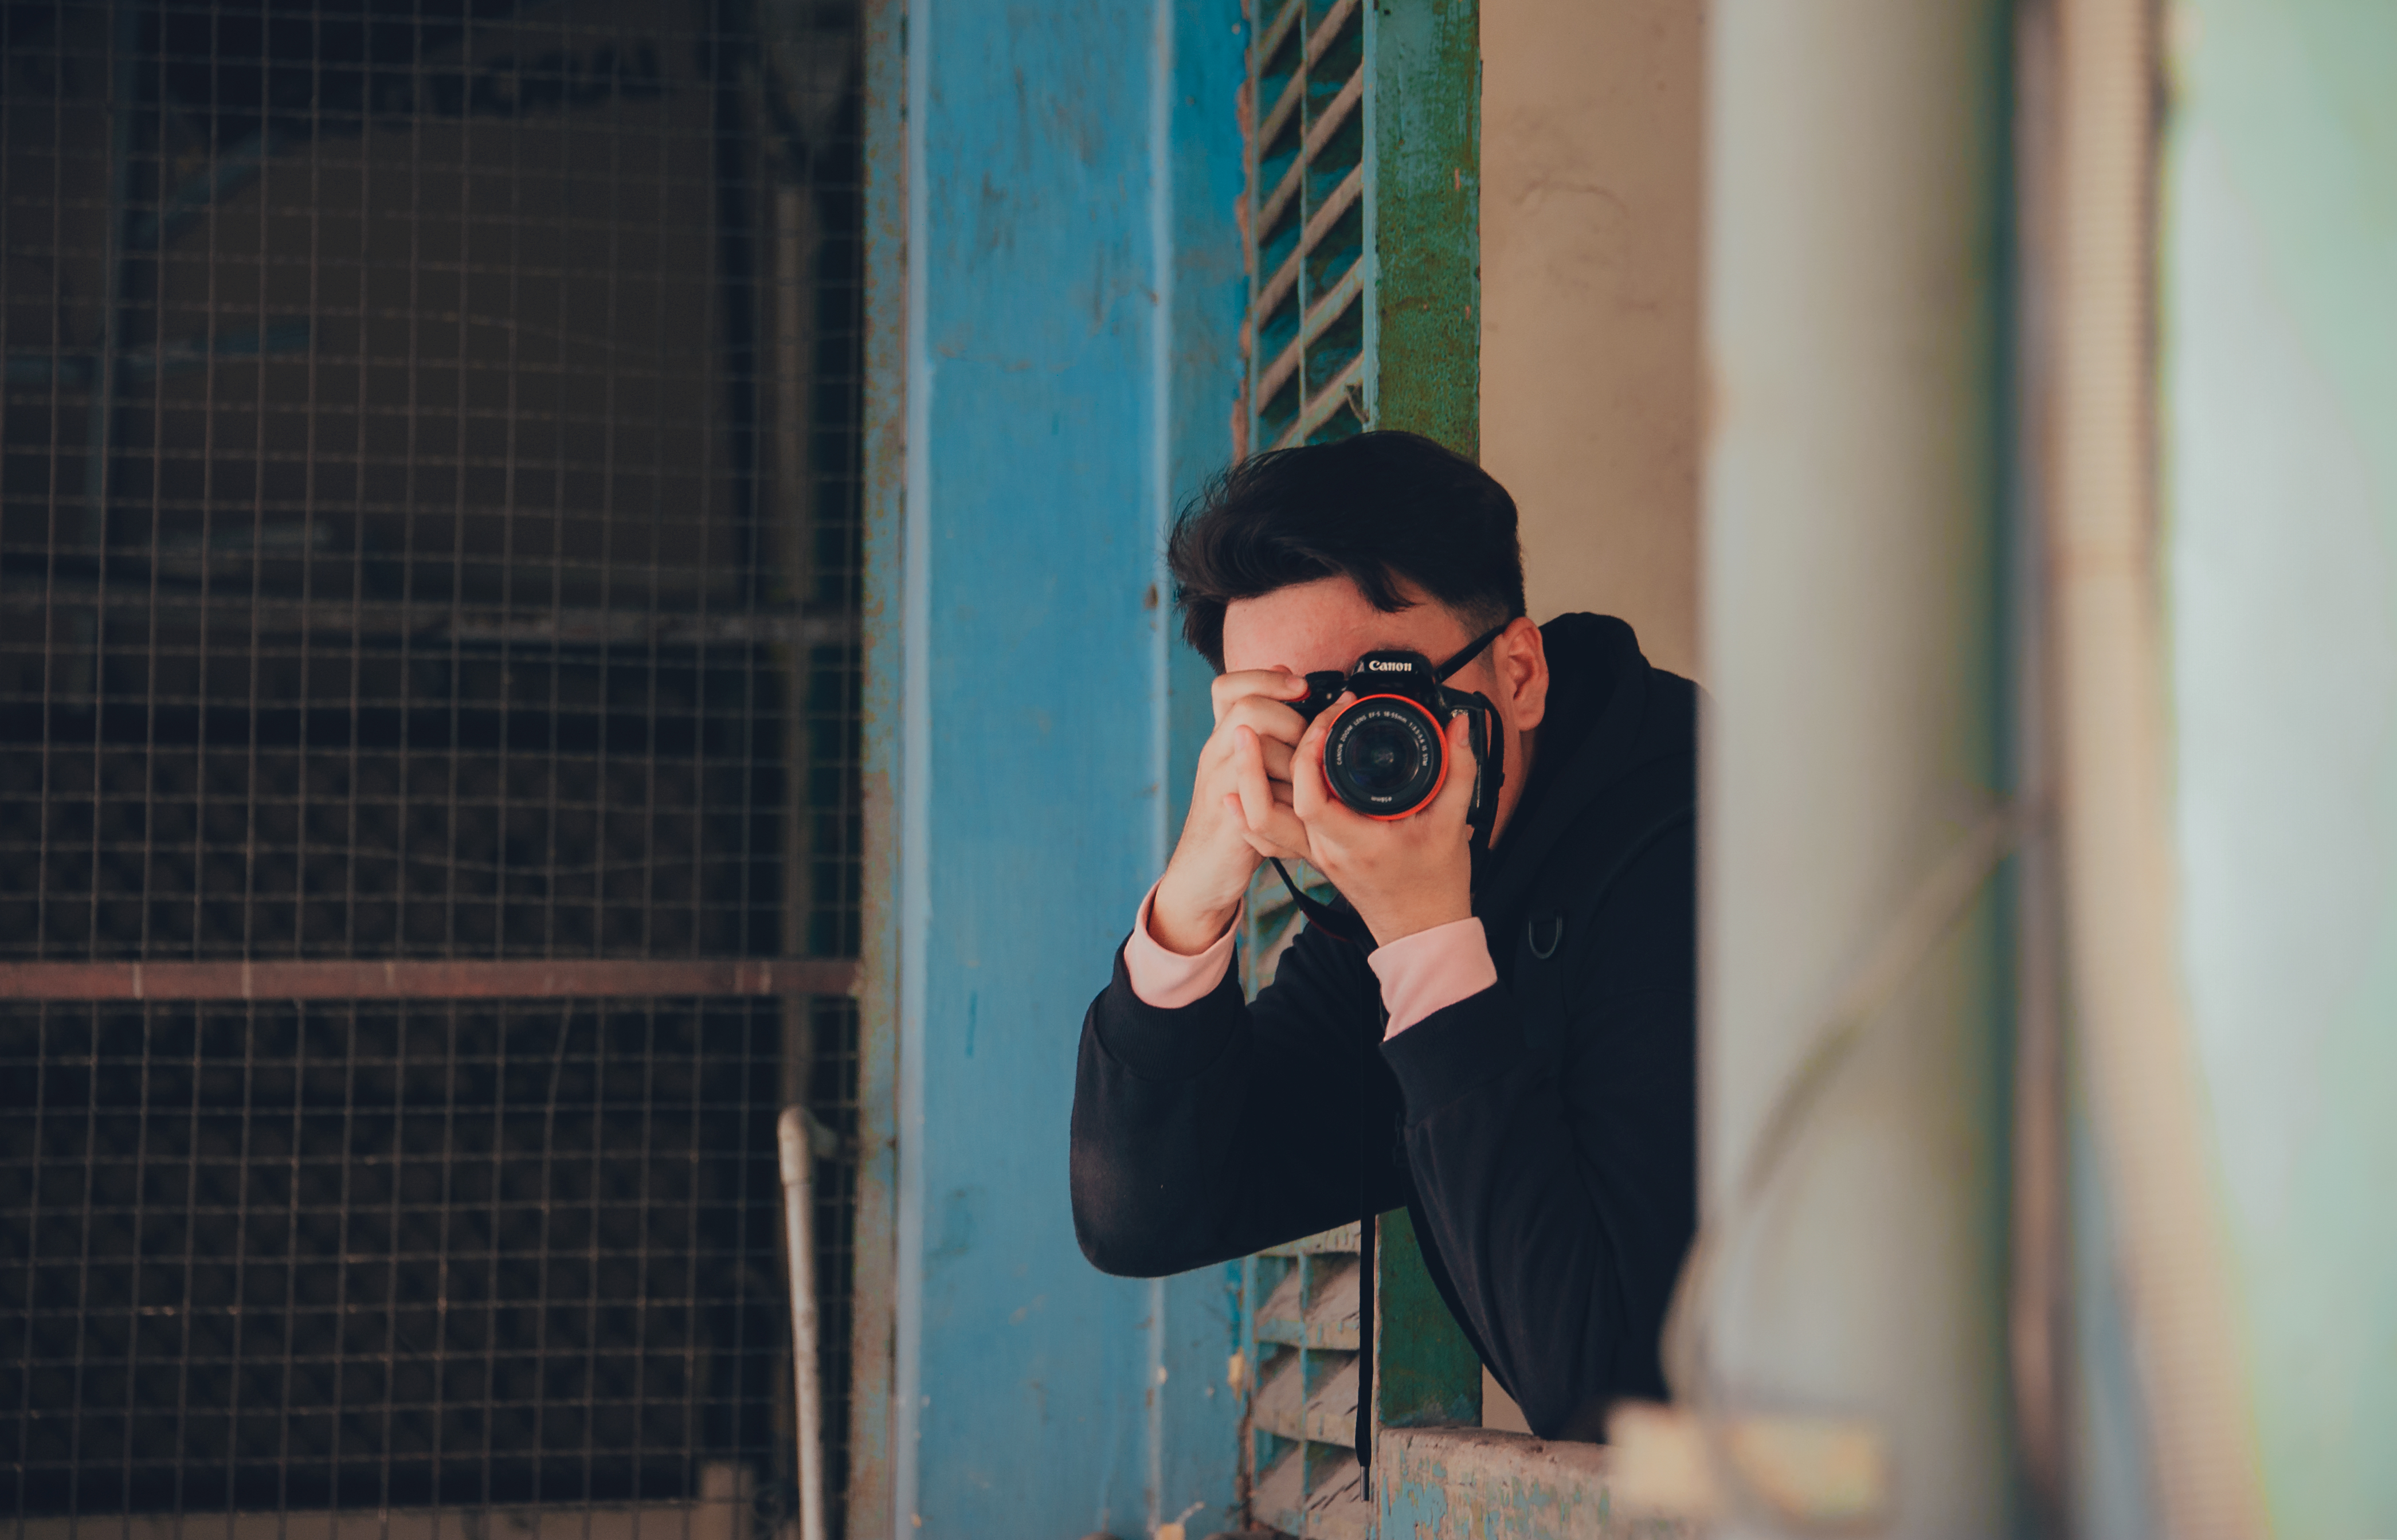
love, cute, portrait, beautiful, happy, man, blue, vision care, eyewear, glasses, snapshot, sunglasses, girl, cool, fun, window